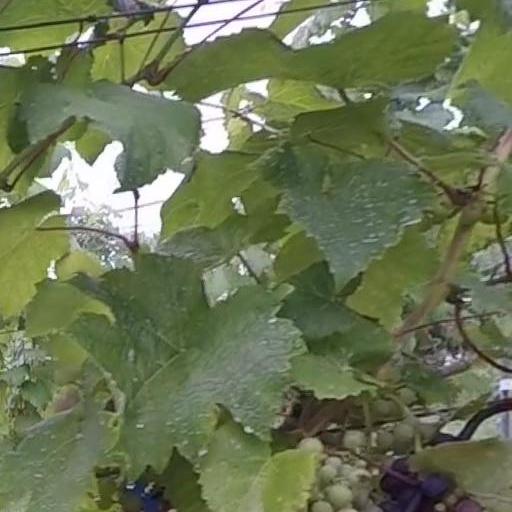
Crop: grape